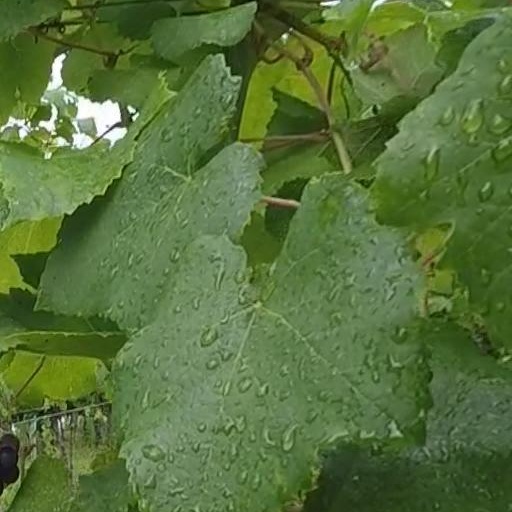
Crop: grape